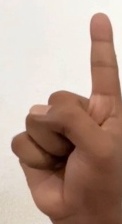
ASL sign: 1